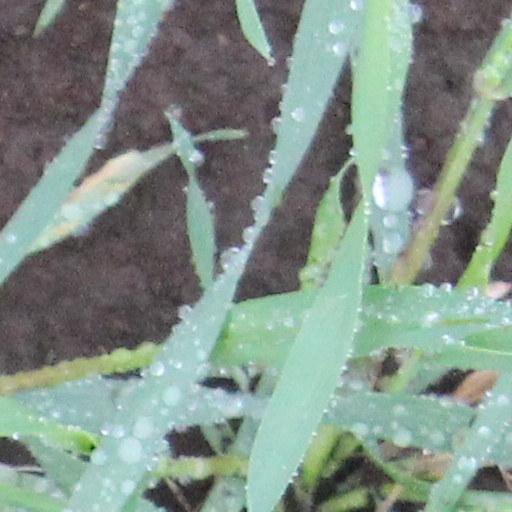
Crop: wheat